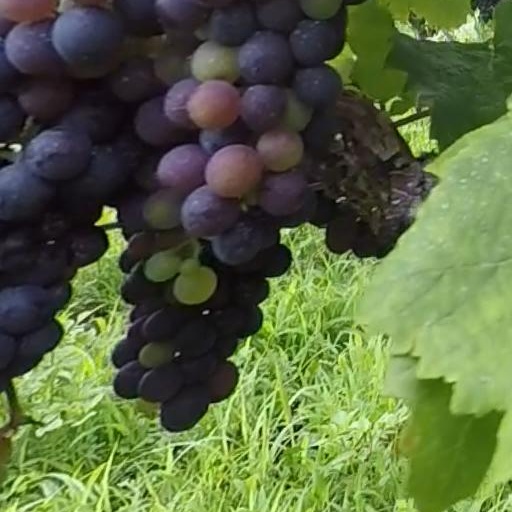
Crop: grape